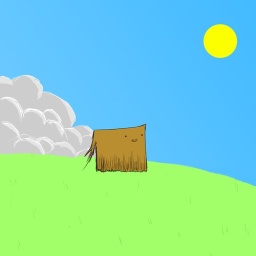
This was initially going to be a man sitting down with a brown bag over his head but then,